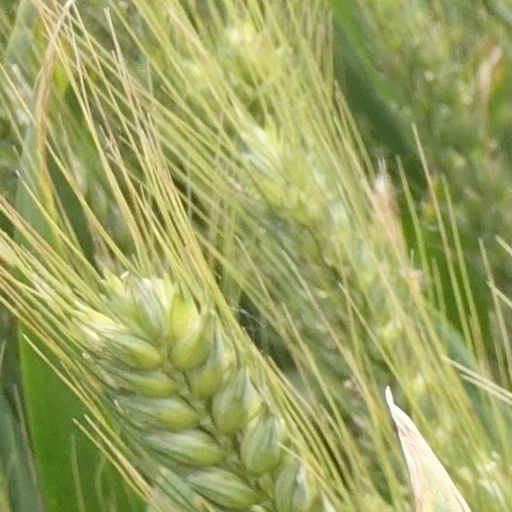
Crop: wheat